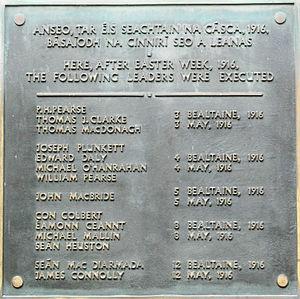
Une plaque commémorative est généralement apposée sur un bâtiment, un monument, une façade, une fontaine, à l'intérieur d'une église, etc. Elle peut prendre la forme d'une pierre commémorative.